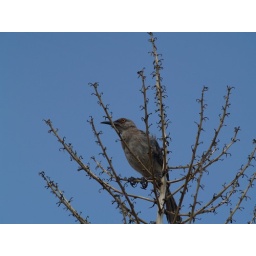
bird in a tree